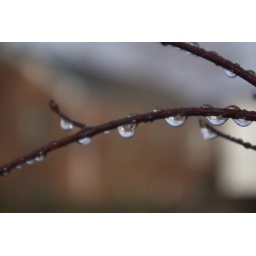
Neighboring house captured in water